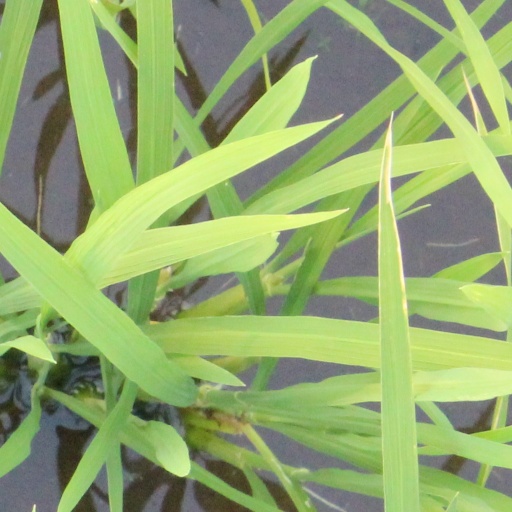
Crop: rice